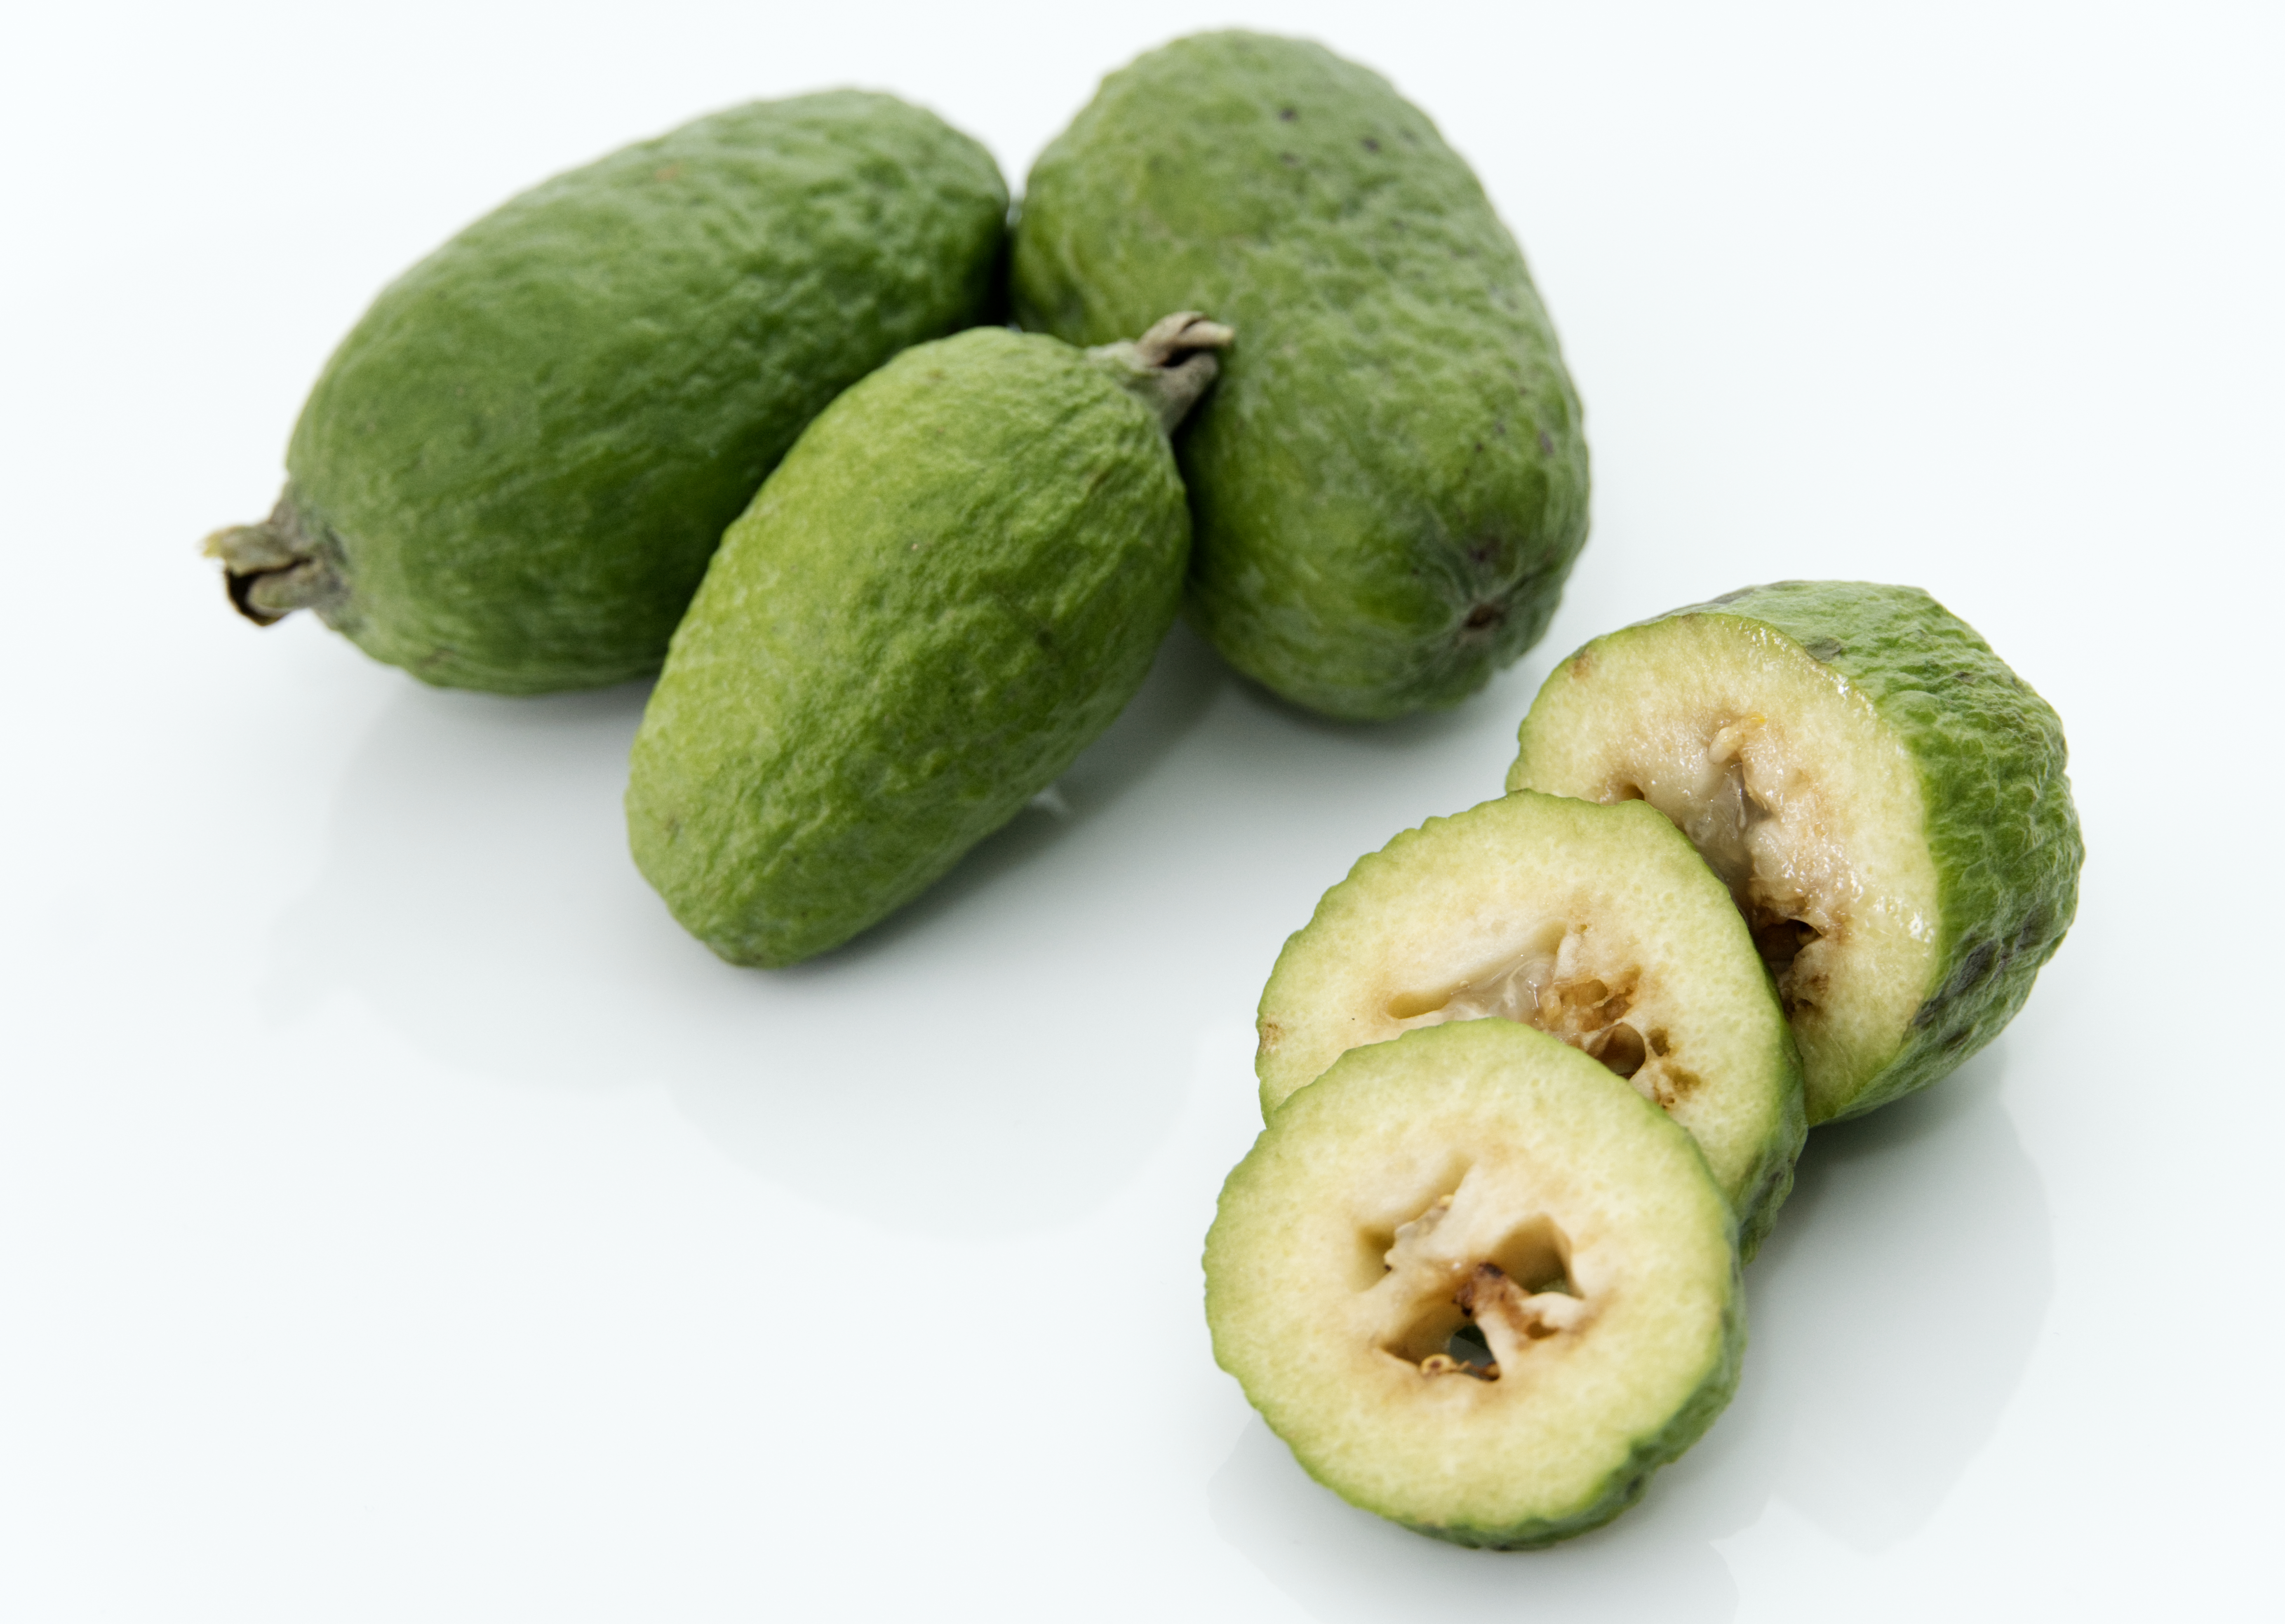
feijoa, exotic, exotic fruit, colombian fruit, fruit, sweet, ripe, food, yellow, produce, juicy, healthy, snack, delicious, tropical fruit, nutrition, tasty, vegan, vegetarian, raw, diet, organic, dieting, natural foods, local food, superfood, fruit salad, diet food, ingredient, plant, staple food, flowering plant, accessory fruit, terrestrial plant, vegetable, vegan nutrition, malus, apple, squash, event, Laurel family, still life photography, mulberry family, sharing, fig, rose order